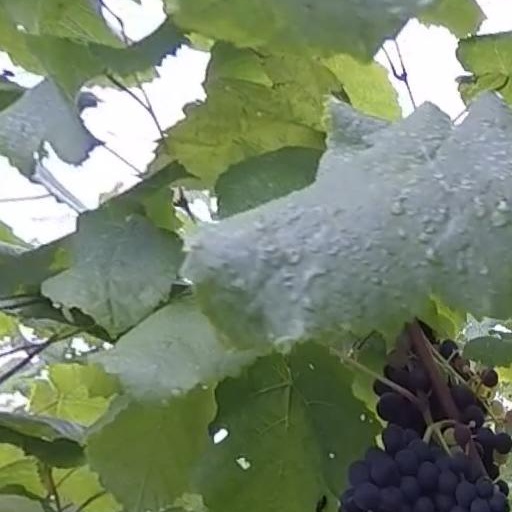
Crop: grape